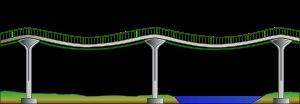
Un pont à caténaire est un pont dont le tablier est réalisé au-dessus de câbles ancrés sur les culées à l'aide d'éléments préfabriqués ou voussoirs.